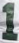
Number: 1